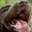
Label: dog